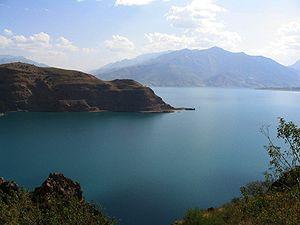
Lac artificiel Tcharvak. Région de Tachkent
Tachkent, est une métropole d'Asie centrale, capitale de la République d'Ouzbékistan. Située à l'est du pays, à quelques dizaines de kilomètres de la frontière kazakh, elle compte aujourd'hui plus de 2,7 millions d'habitants. Administrativement, elle est à la fois une ville et la capitale de la province de Tachkent.
Le lac Tcharvak est un lac artificiel situé dans la partie nord de la province de Tachkent, en Ouzbékistan. Le réservoir s'est formé après l'érection du barrage de 168 m de hauteur sur la rivière de Tchirchik à une courte distance en aval de la confluence des rivières Tchatkal et Pskem, dans la partie ouest des montagnes du Tian Shan. La capacité du réservoir est de 2 km³. Il sert à l'irrigation, ainsi qu'au tourisme récréatif.
En limnologie, un lac est, de manière générale, une grande étendue d'eau entourée de terre, où il suffit que la profondeur, la superficie, ou le volume soit suffisant pour provoquer un dépôt de sédiments ou une stratification.